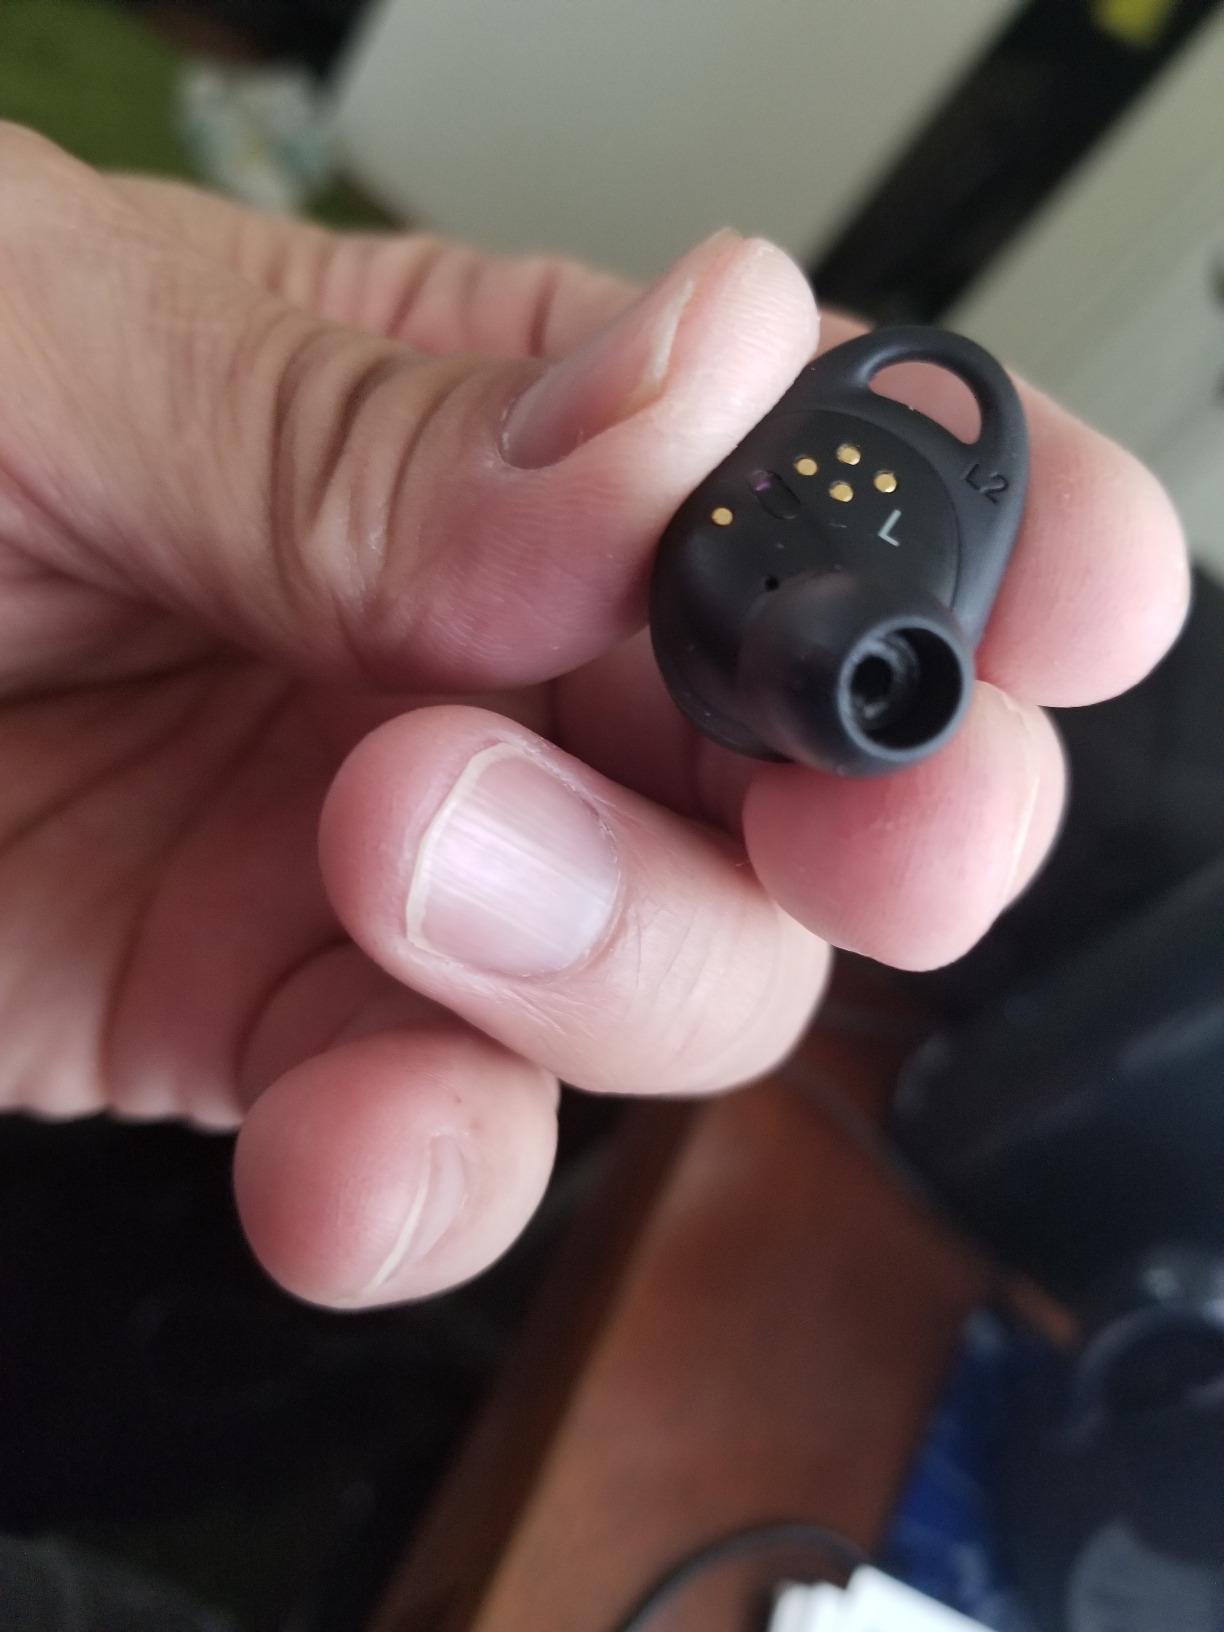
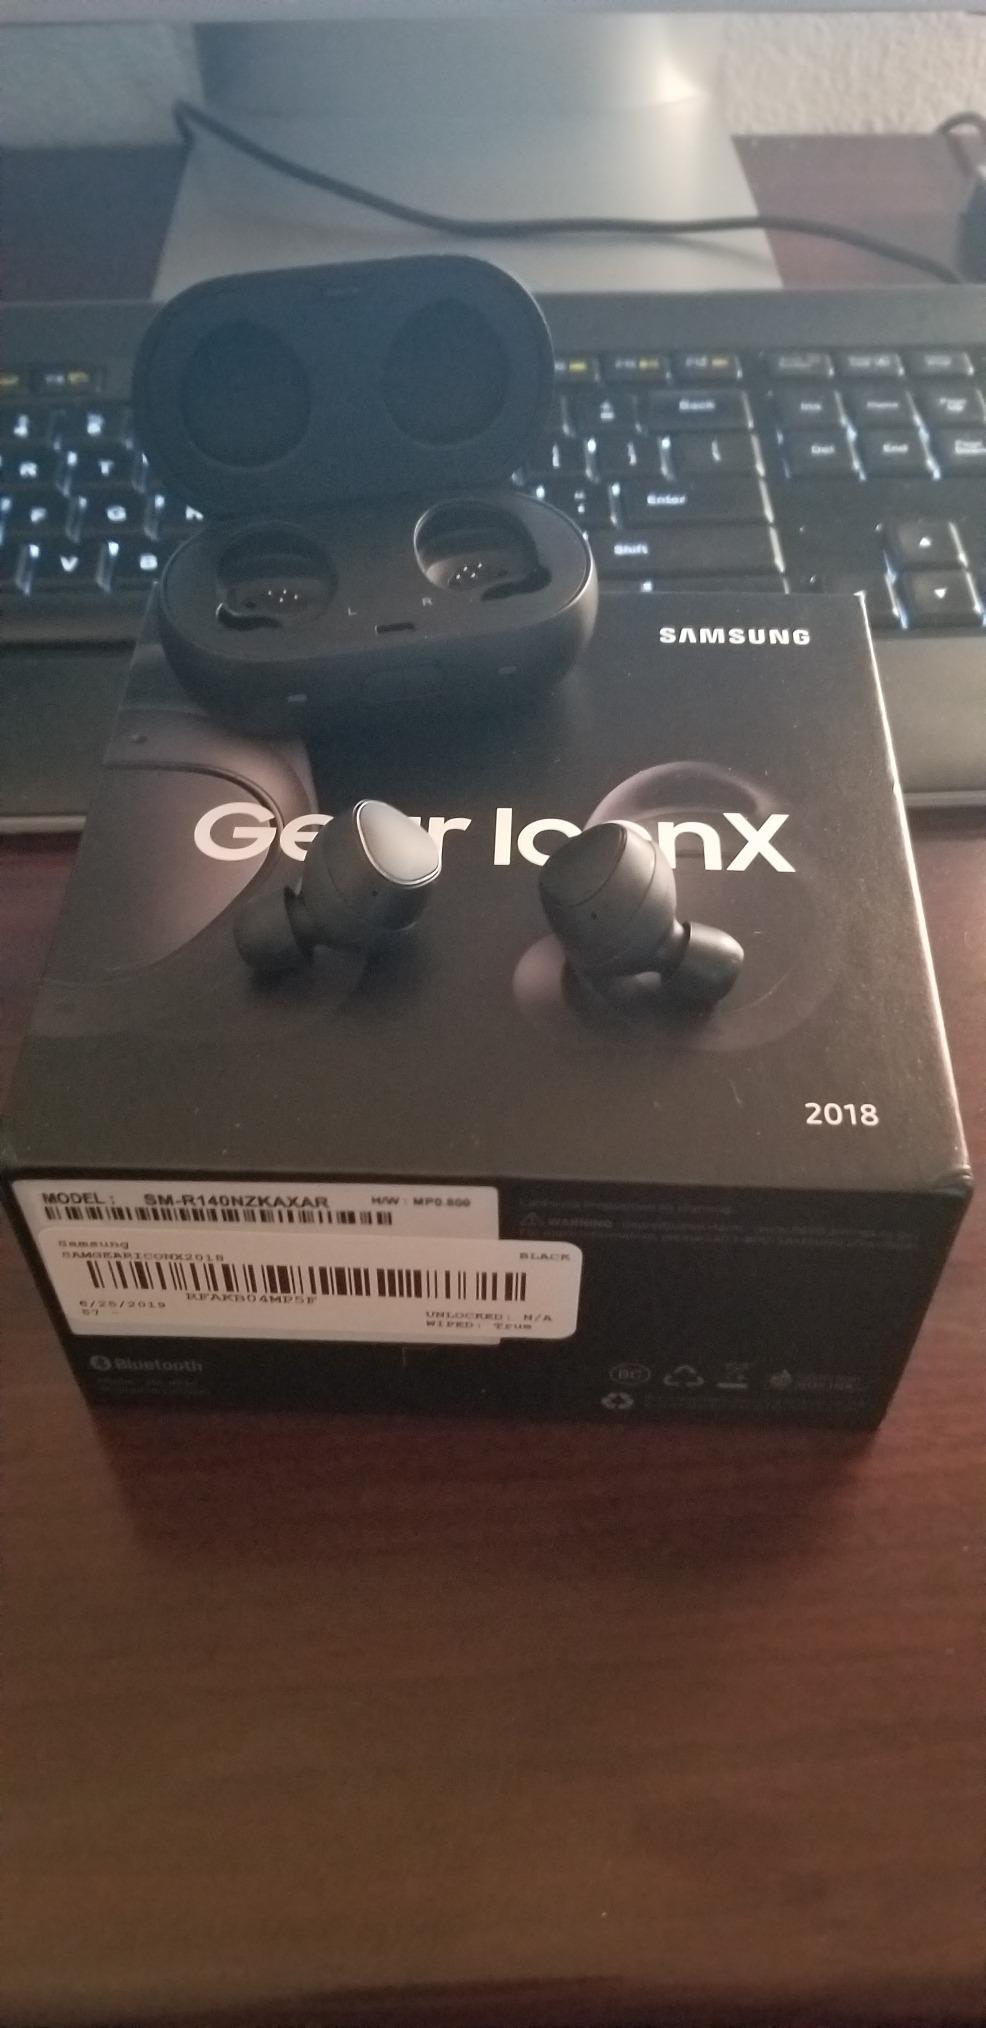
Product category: earbuds
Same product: yes